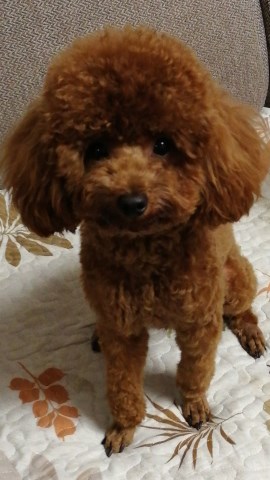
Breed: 7449-n000128-teddy